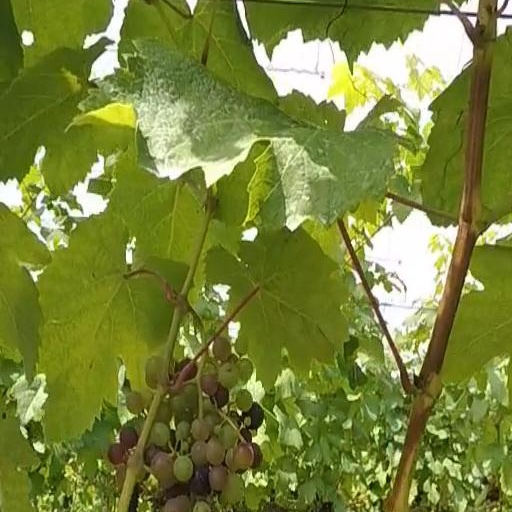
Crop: grape